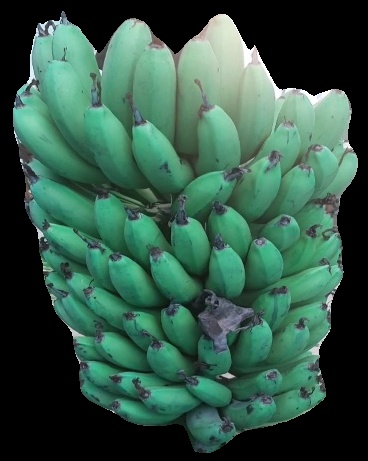
Variety: pachbale
Grade: grade2